Pollination syndrome

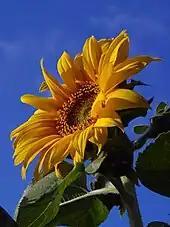
Sunflower pollinated by butterflies and bees

Bee-pollinated flowers can be very variable in their size, shape and colouration. They can be open and bowl-shaped ('actinomorphic', radially symmetrical) or more complex and non-radially symmetric ('zygomorphic'), as is the case with many peas and foxgloves.